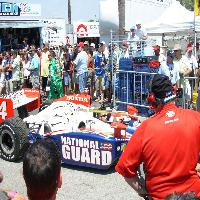
Weather: cloudy or overcast